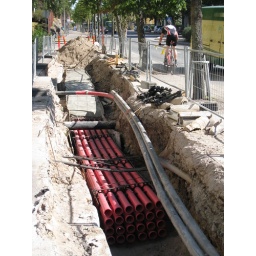
Twenty four plastic pipes being placed under the sidewalk and encased in concrete along a busy street in Helsinki, Finland.